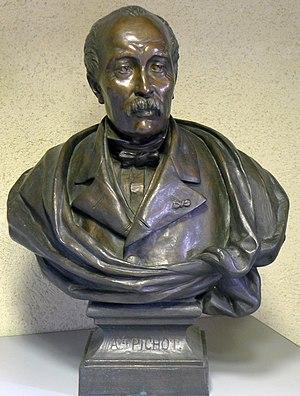
Buste d'Amédée Pichot exposé à la médiathèque d'Arles
Joseph Jean-Baptiste Marie Charles Amédée Pichot, né le 3 novembre 1795 à Arles et mort le 12 février 1877 dans le 8ᵉ arrondissement de Paris, est un romancier, historien et traducteur français.
Arles est une commune du département des Bouches-du-Rhône, en région Provence-Alpes-Côte d'Azur. Il s'agit de la plus grande commune de France métropolitaine avec quelque 75 893 hectares. La ville est traversée par le Rhône et se trouve entre Nîmes et Marseille.